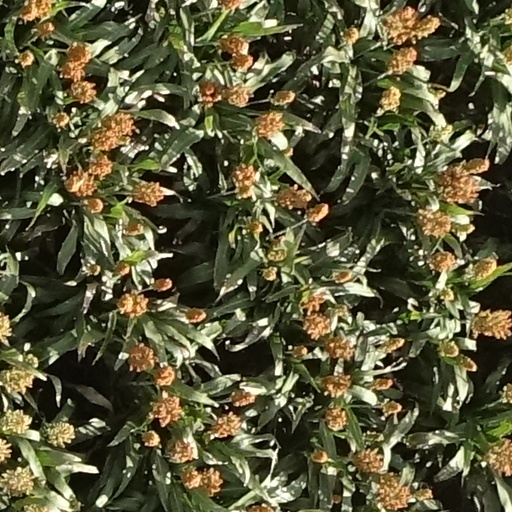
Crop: sorghum